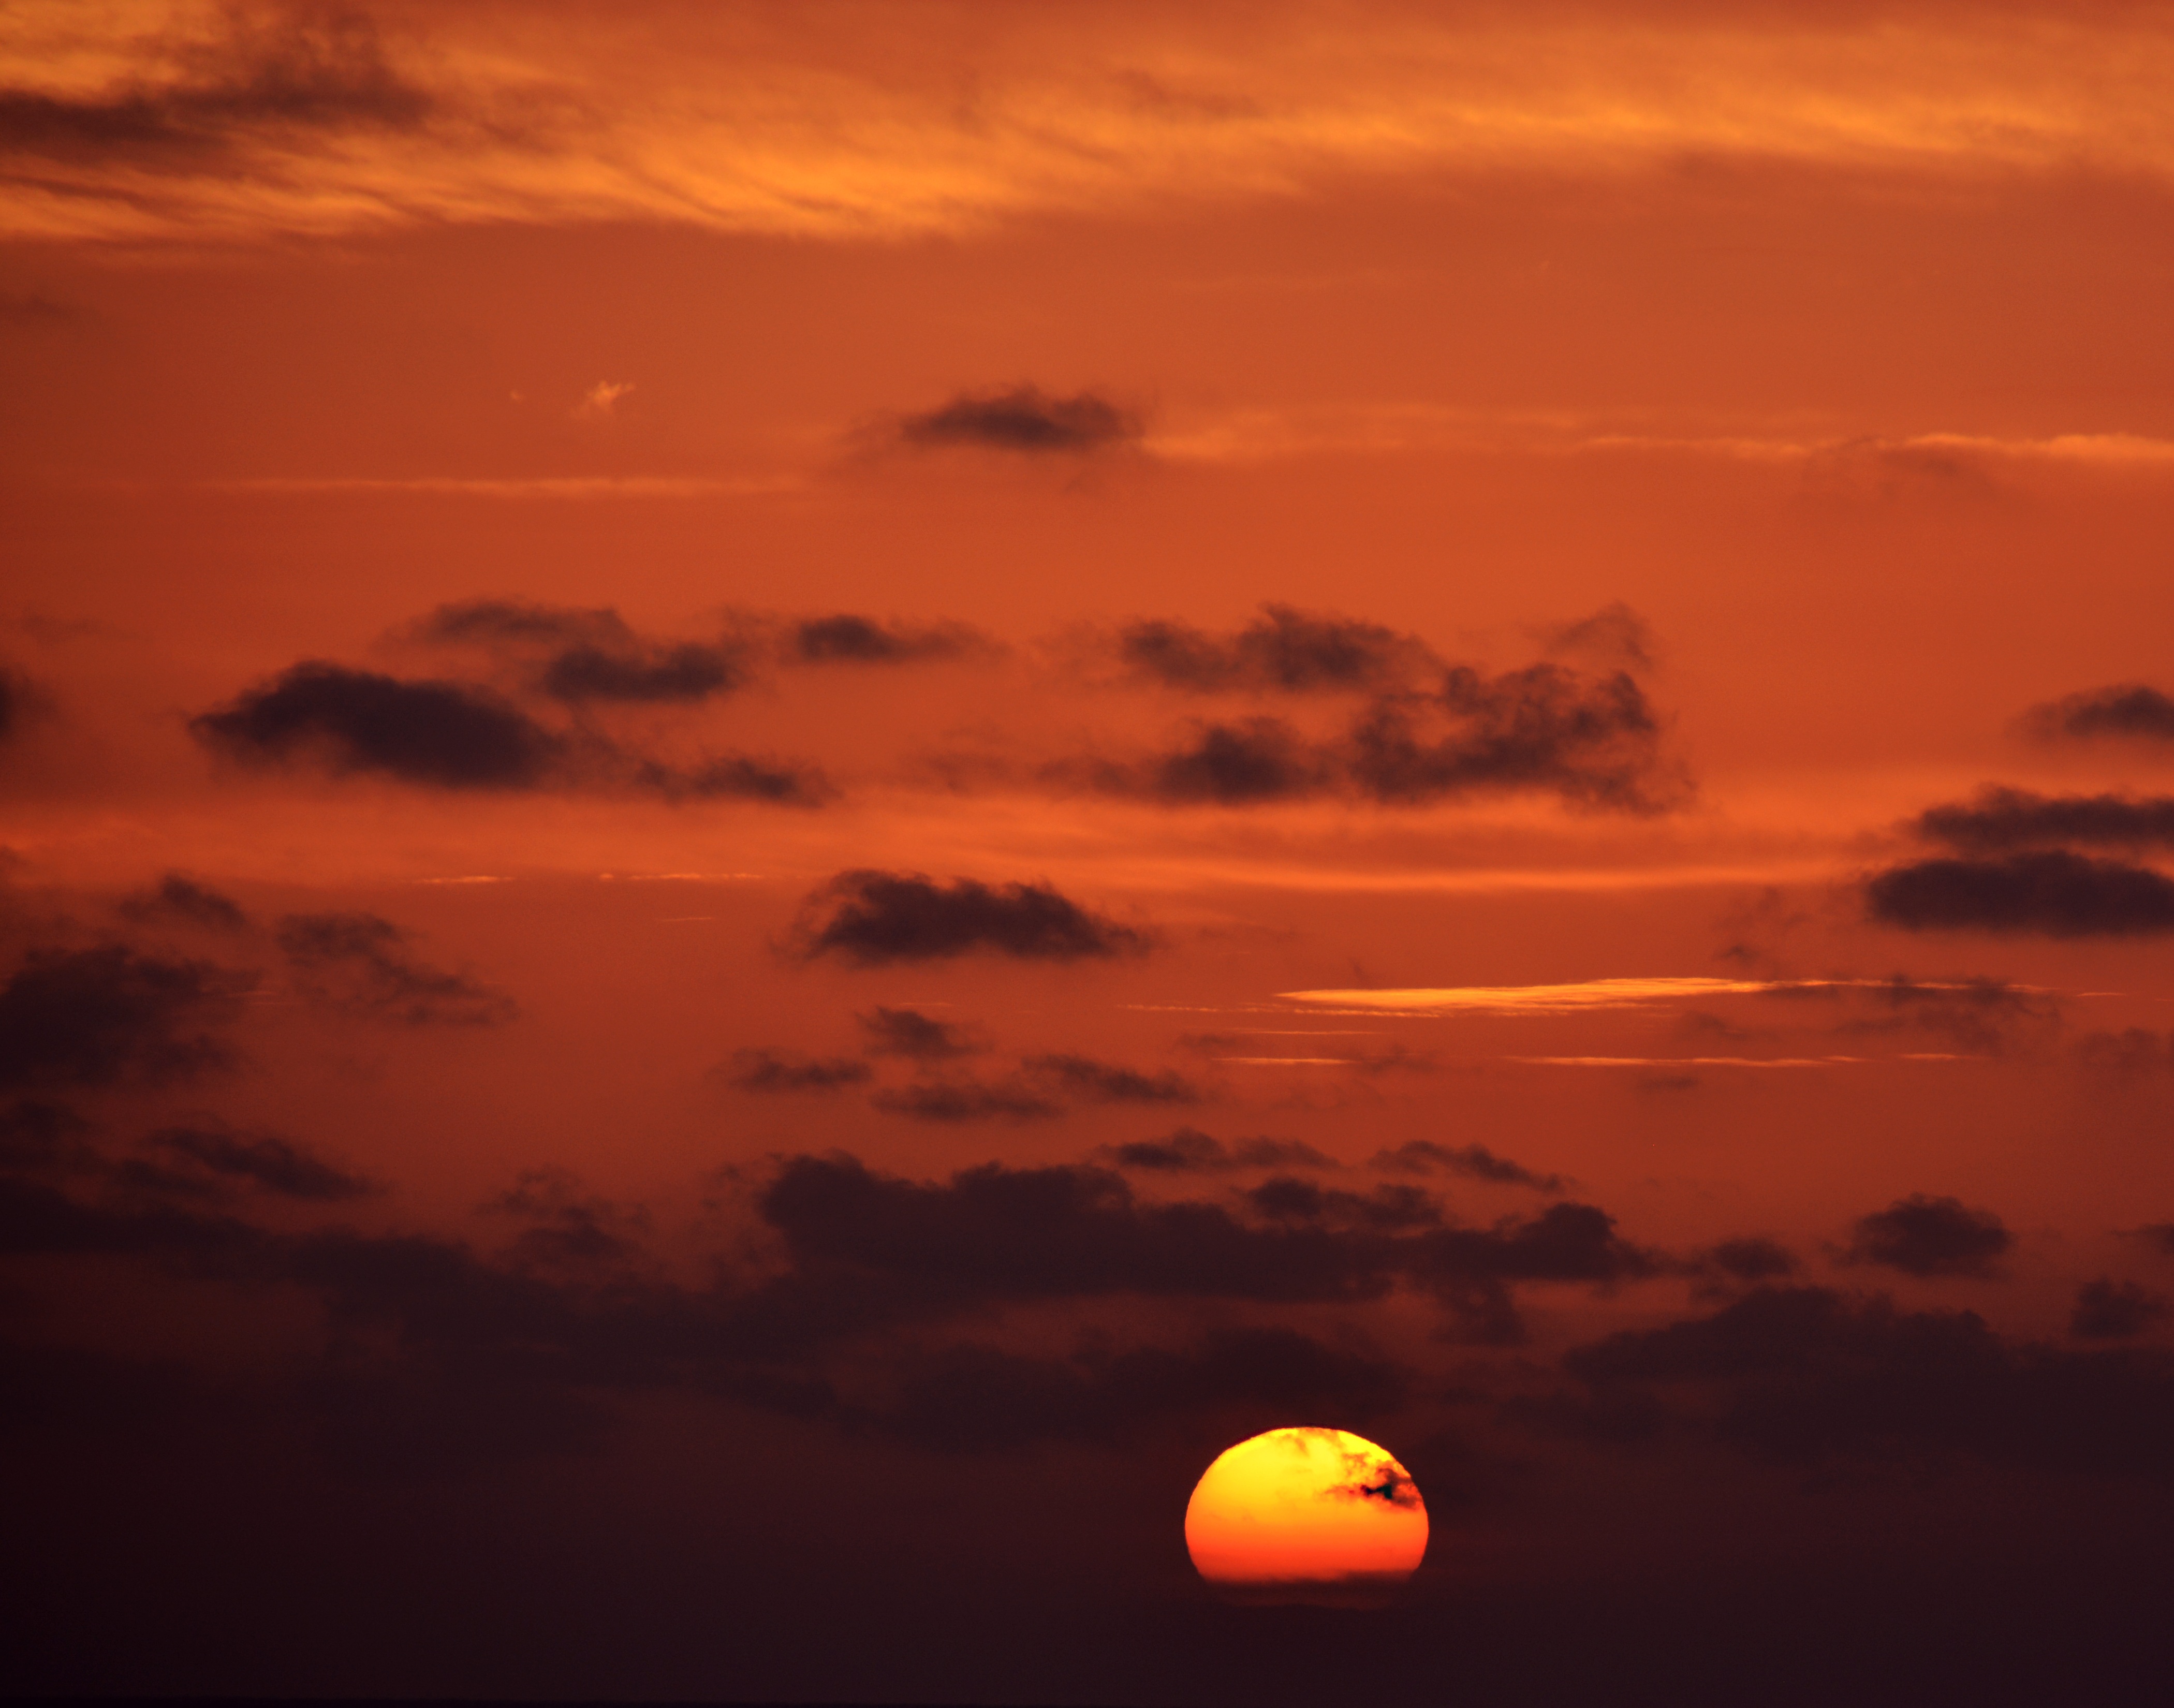
landscape, sea, horizon, cloud, sky, sun, sunrise, sunset, sunlight, morning, dawn, atmosphere, dusk, evening, clouds, afterglow, red sky at morning